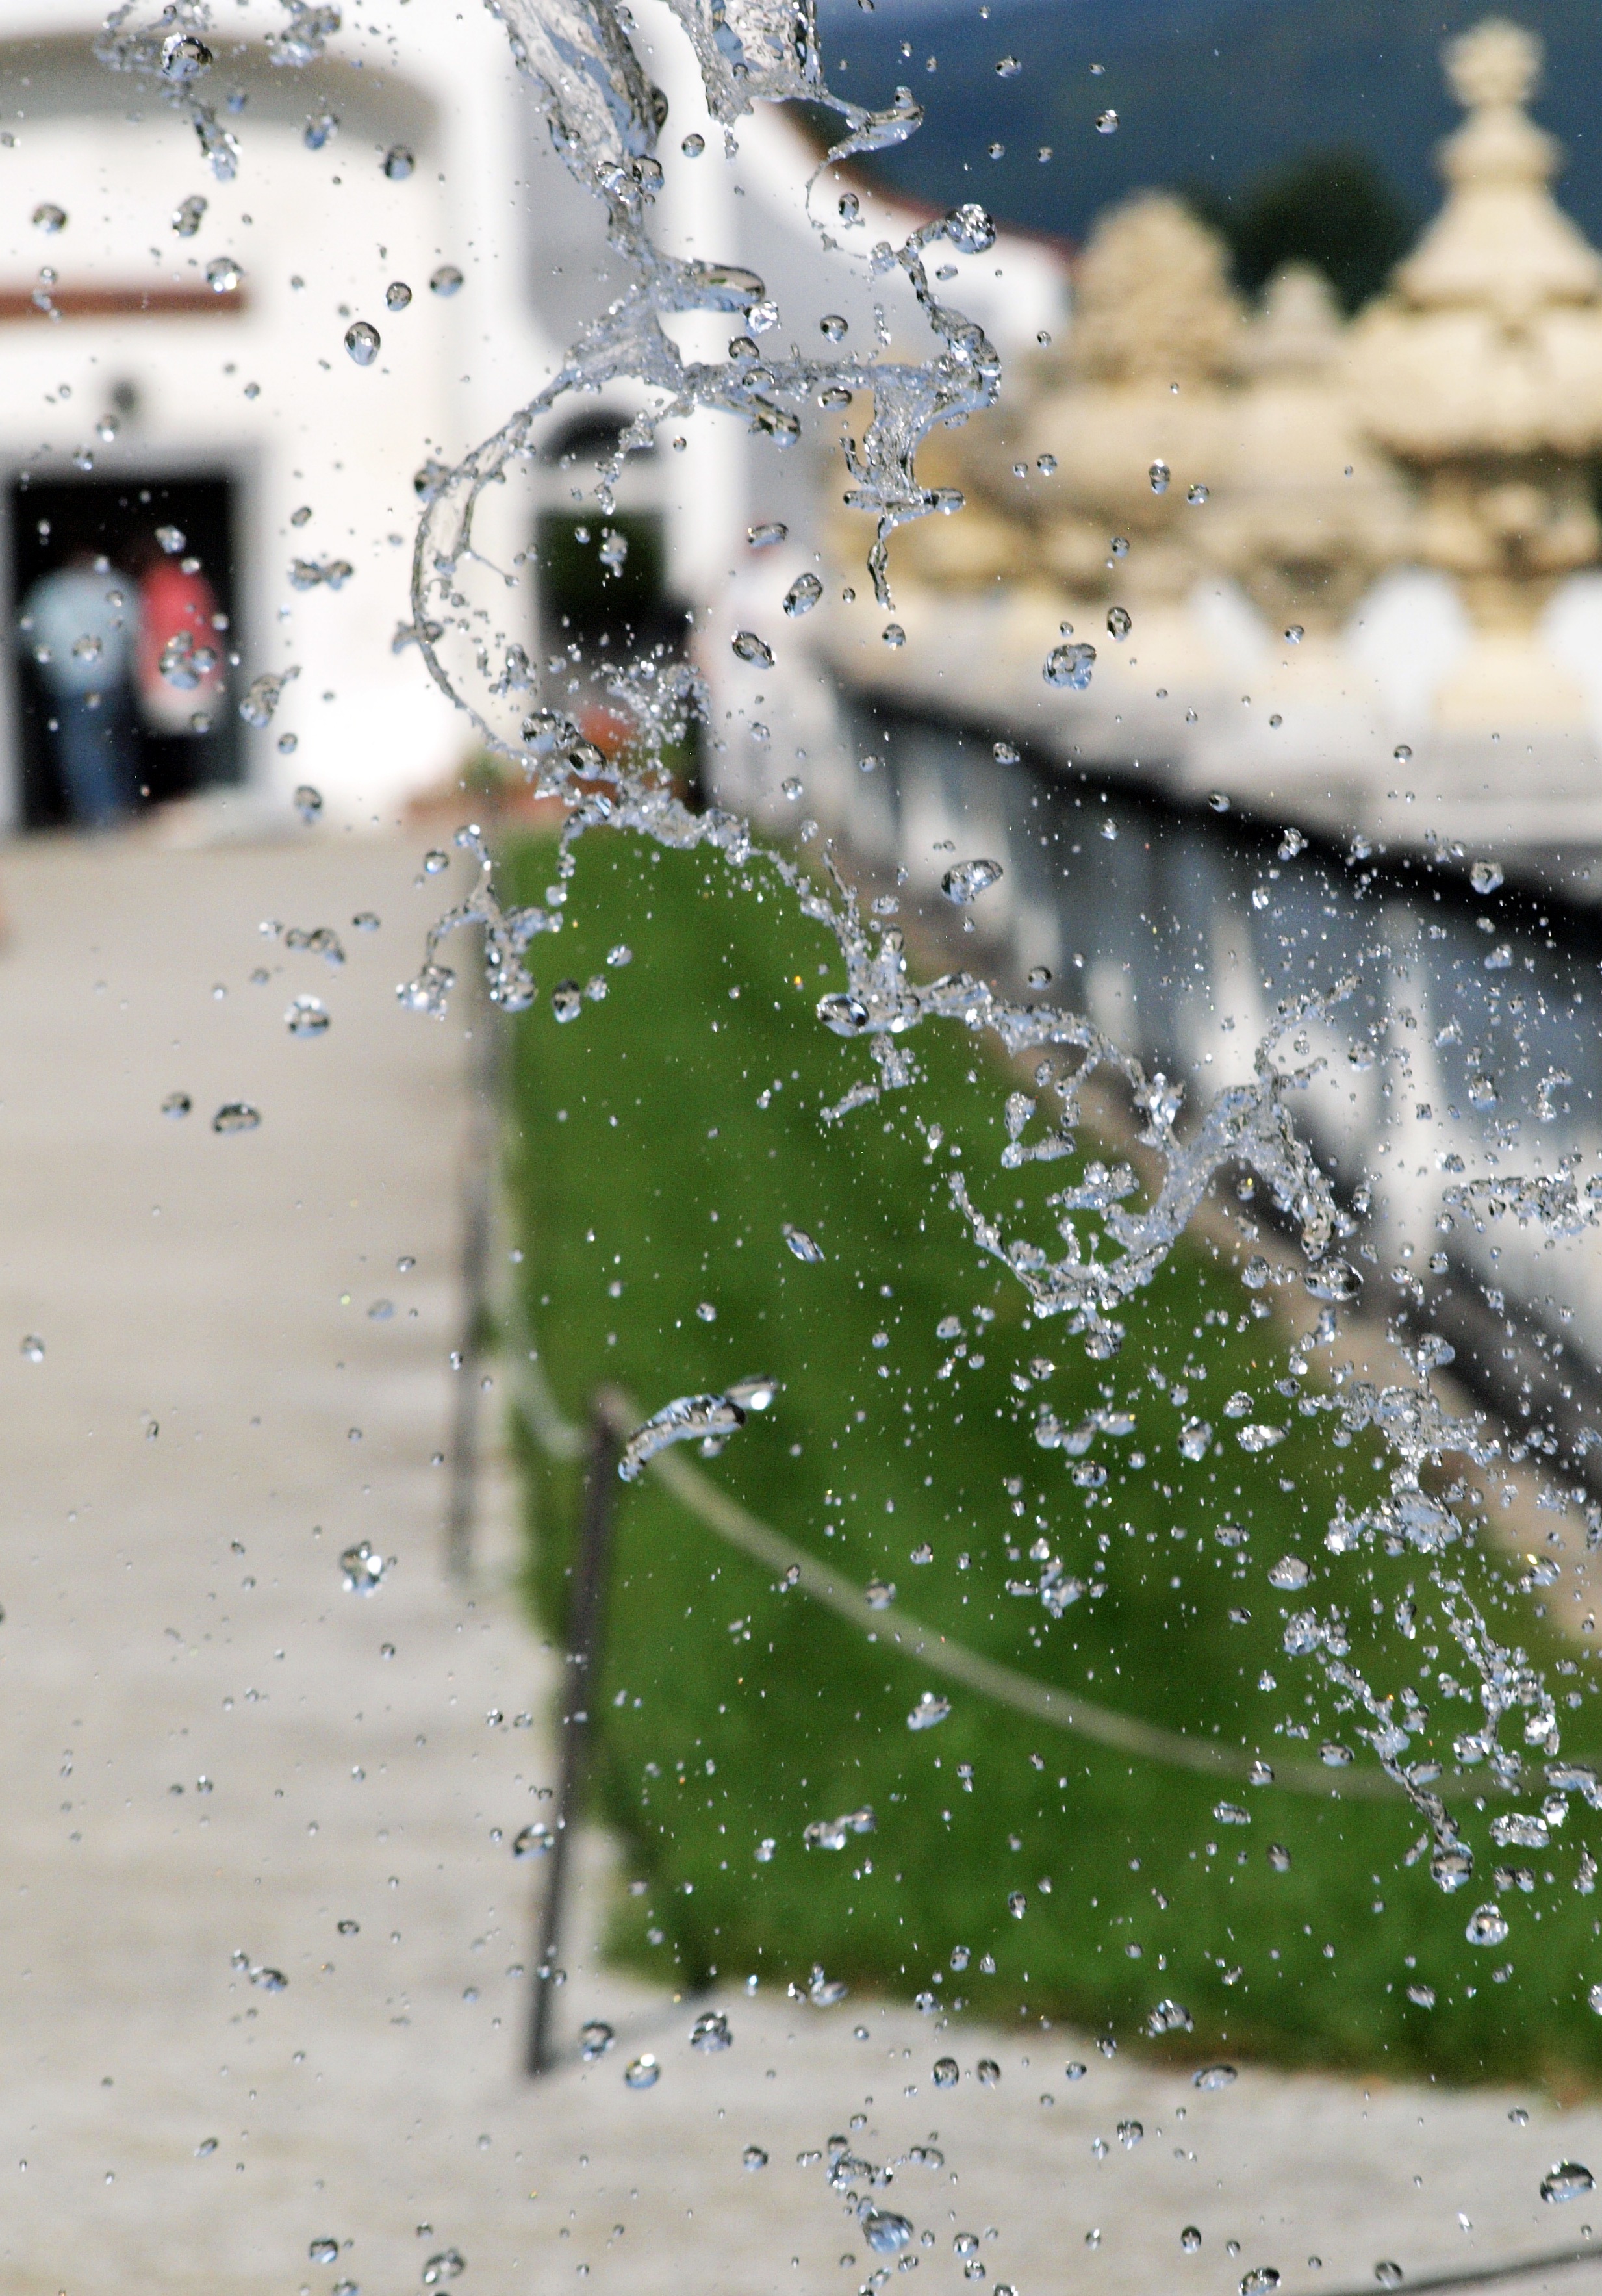
tree, water, grass, rain, leaf, reflection, drops, water feature, freezing, krumlov, water resources